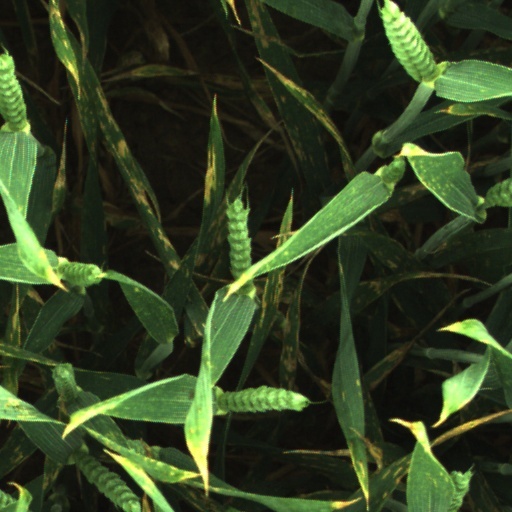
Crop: wheat